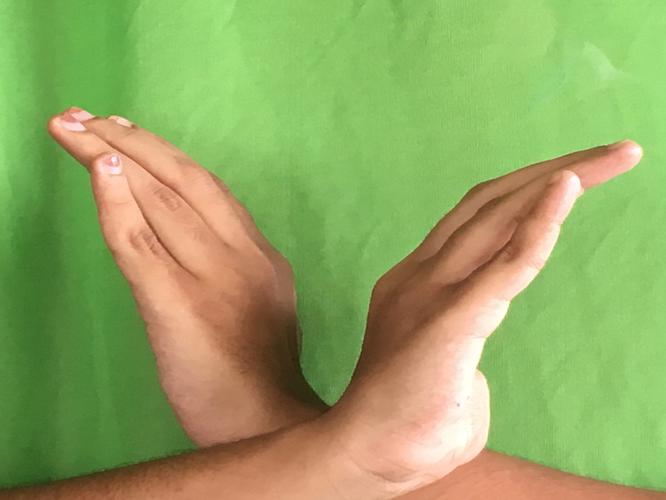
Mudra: Nagabandha
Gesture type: double_hand